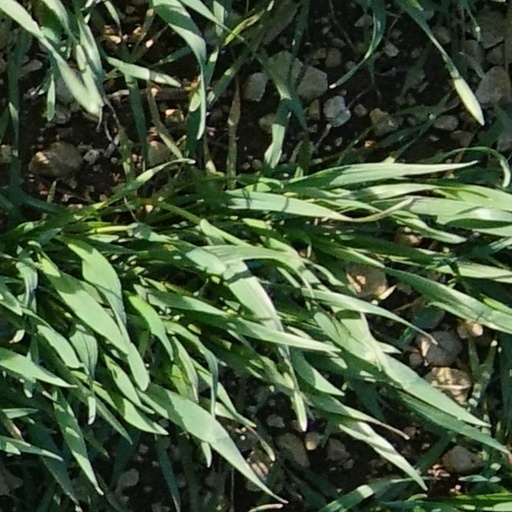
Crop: wheat